Answer in natural language. How many Beds are visible in the scene? Choose between the following options: 0, 4, 2, 1 or 3
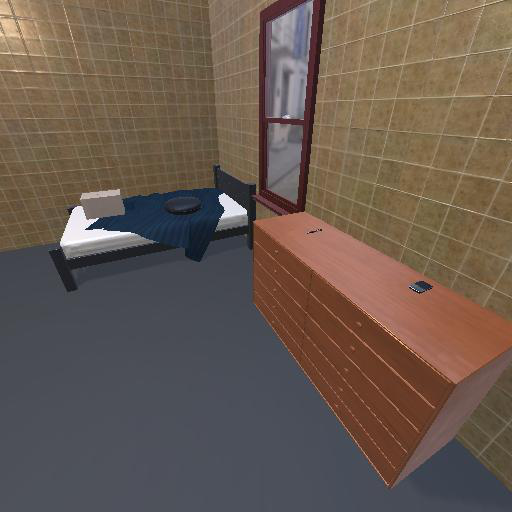
<answer>1</answer>